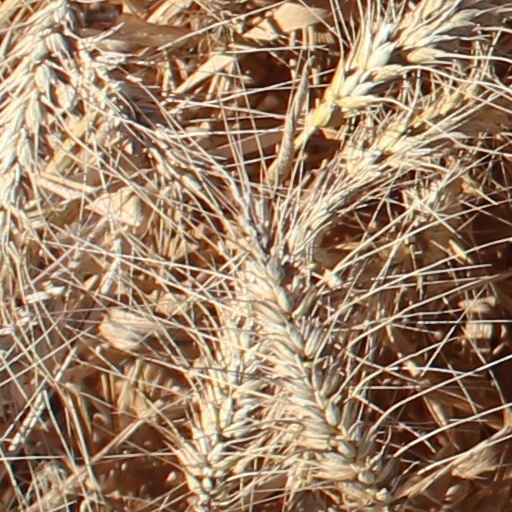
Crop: wheat